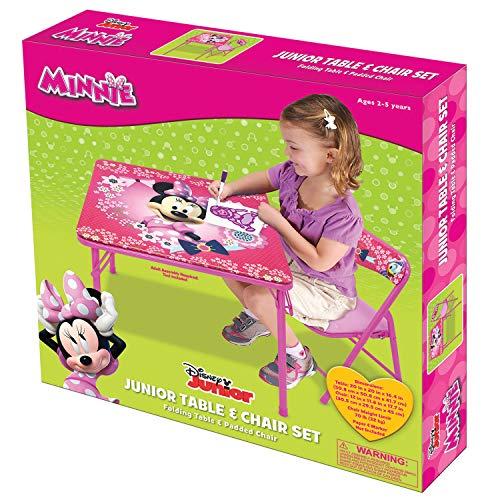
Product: Minnie Mouse Blossoms & Bows Jr. Activity Table Set with 1 Chair
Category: Home & Kitchen | Furniture | Kids' Furniture | Tables & Chairs | Tables
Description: Now your child can play with her favorite friend, with the new Disney's Minnie Mouse Blossoms and Bows Jr. Activity Table Set.
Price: $27.99
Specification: ProductDimensions:20x20x16.4inches|ItemWeight:9.95pounds|ShippingWeight:9.95pounds(Viewshippingratesandpolicies)|DomesticShipping:ItemcanbeshippedwithinU.S.|InternationalShipping:ThisitemcanbeshippedtoselectcountriesoutsideoftheU.S.LearnMore|ASIN:B075NXPNDK|Itemmodelnumber:95579|Manufacturerrecommendedage:24months-7years